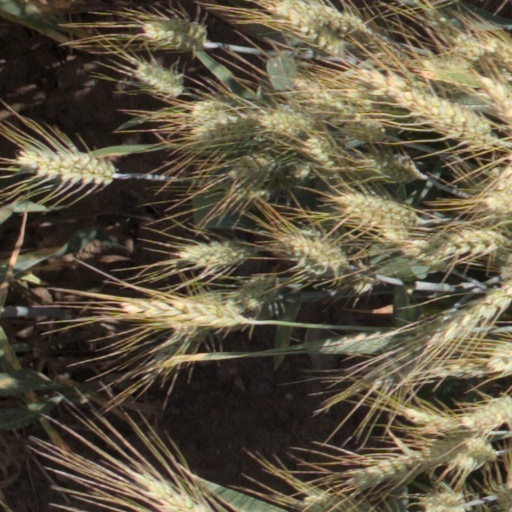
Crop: wheat